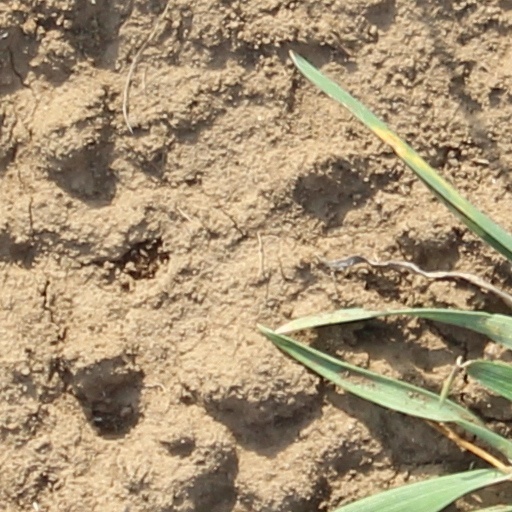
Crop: wheat